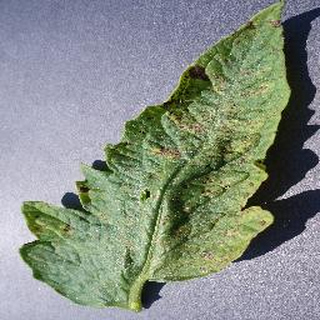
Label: tomato_septoria_leaf_spot